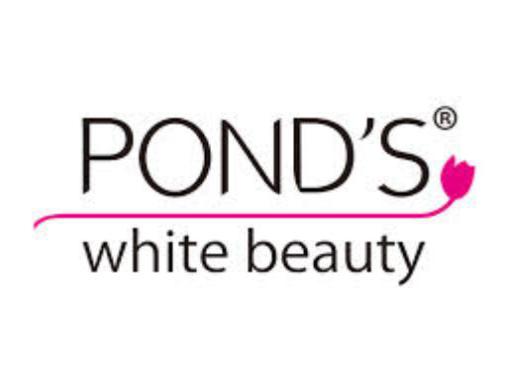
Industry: Necessities